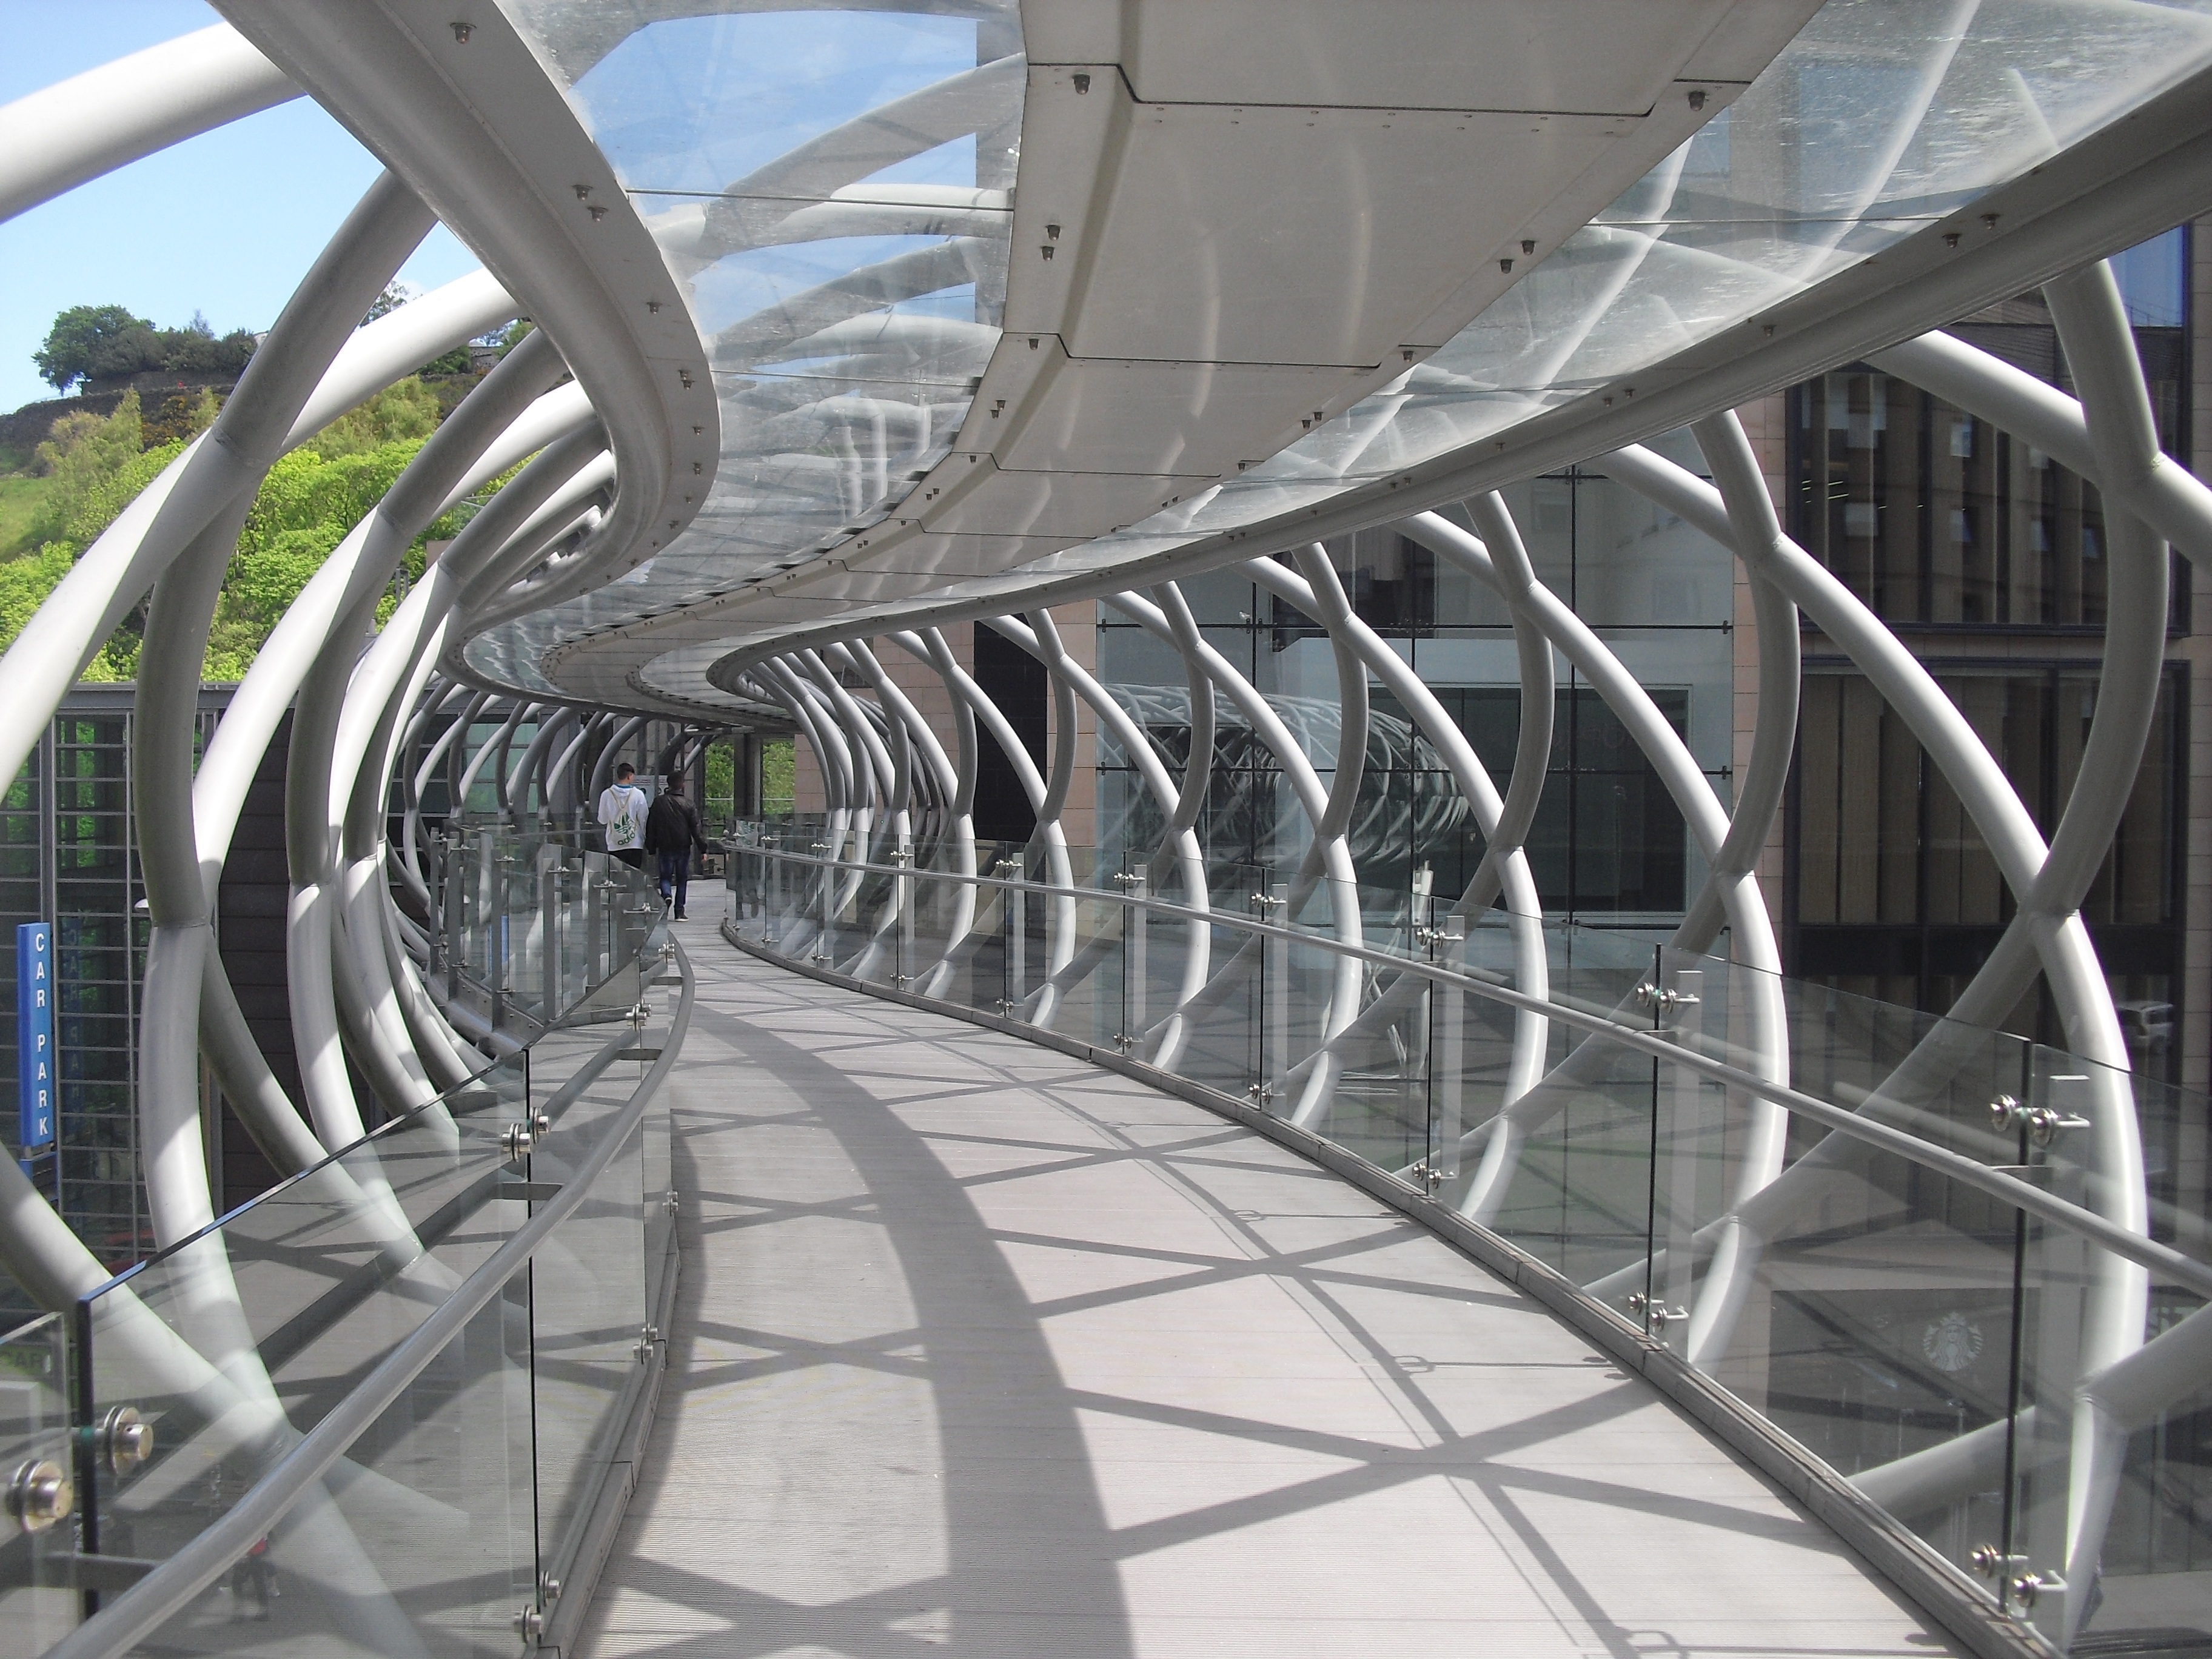
pedestrian, architecture, structure, bridge, glass, building, overpass, steel, transport, modern, stadium, public transport, handrail, stairs, skyway, sport venue